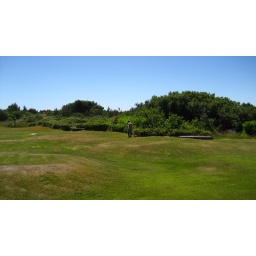
Right outside the back door of the condo, the beach is a short walk behind the brush in the background.